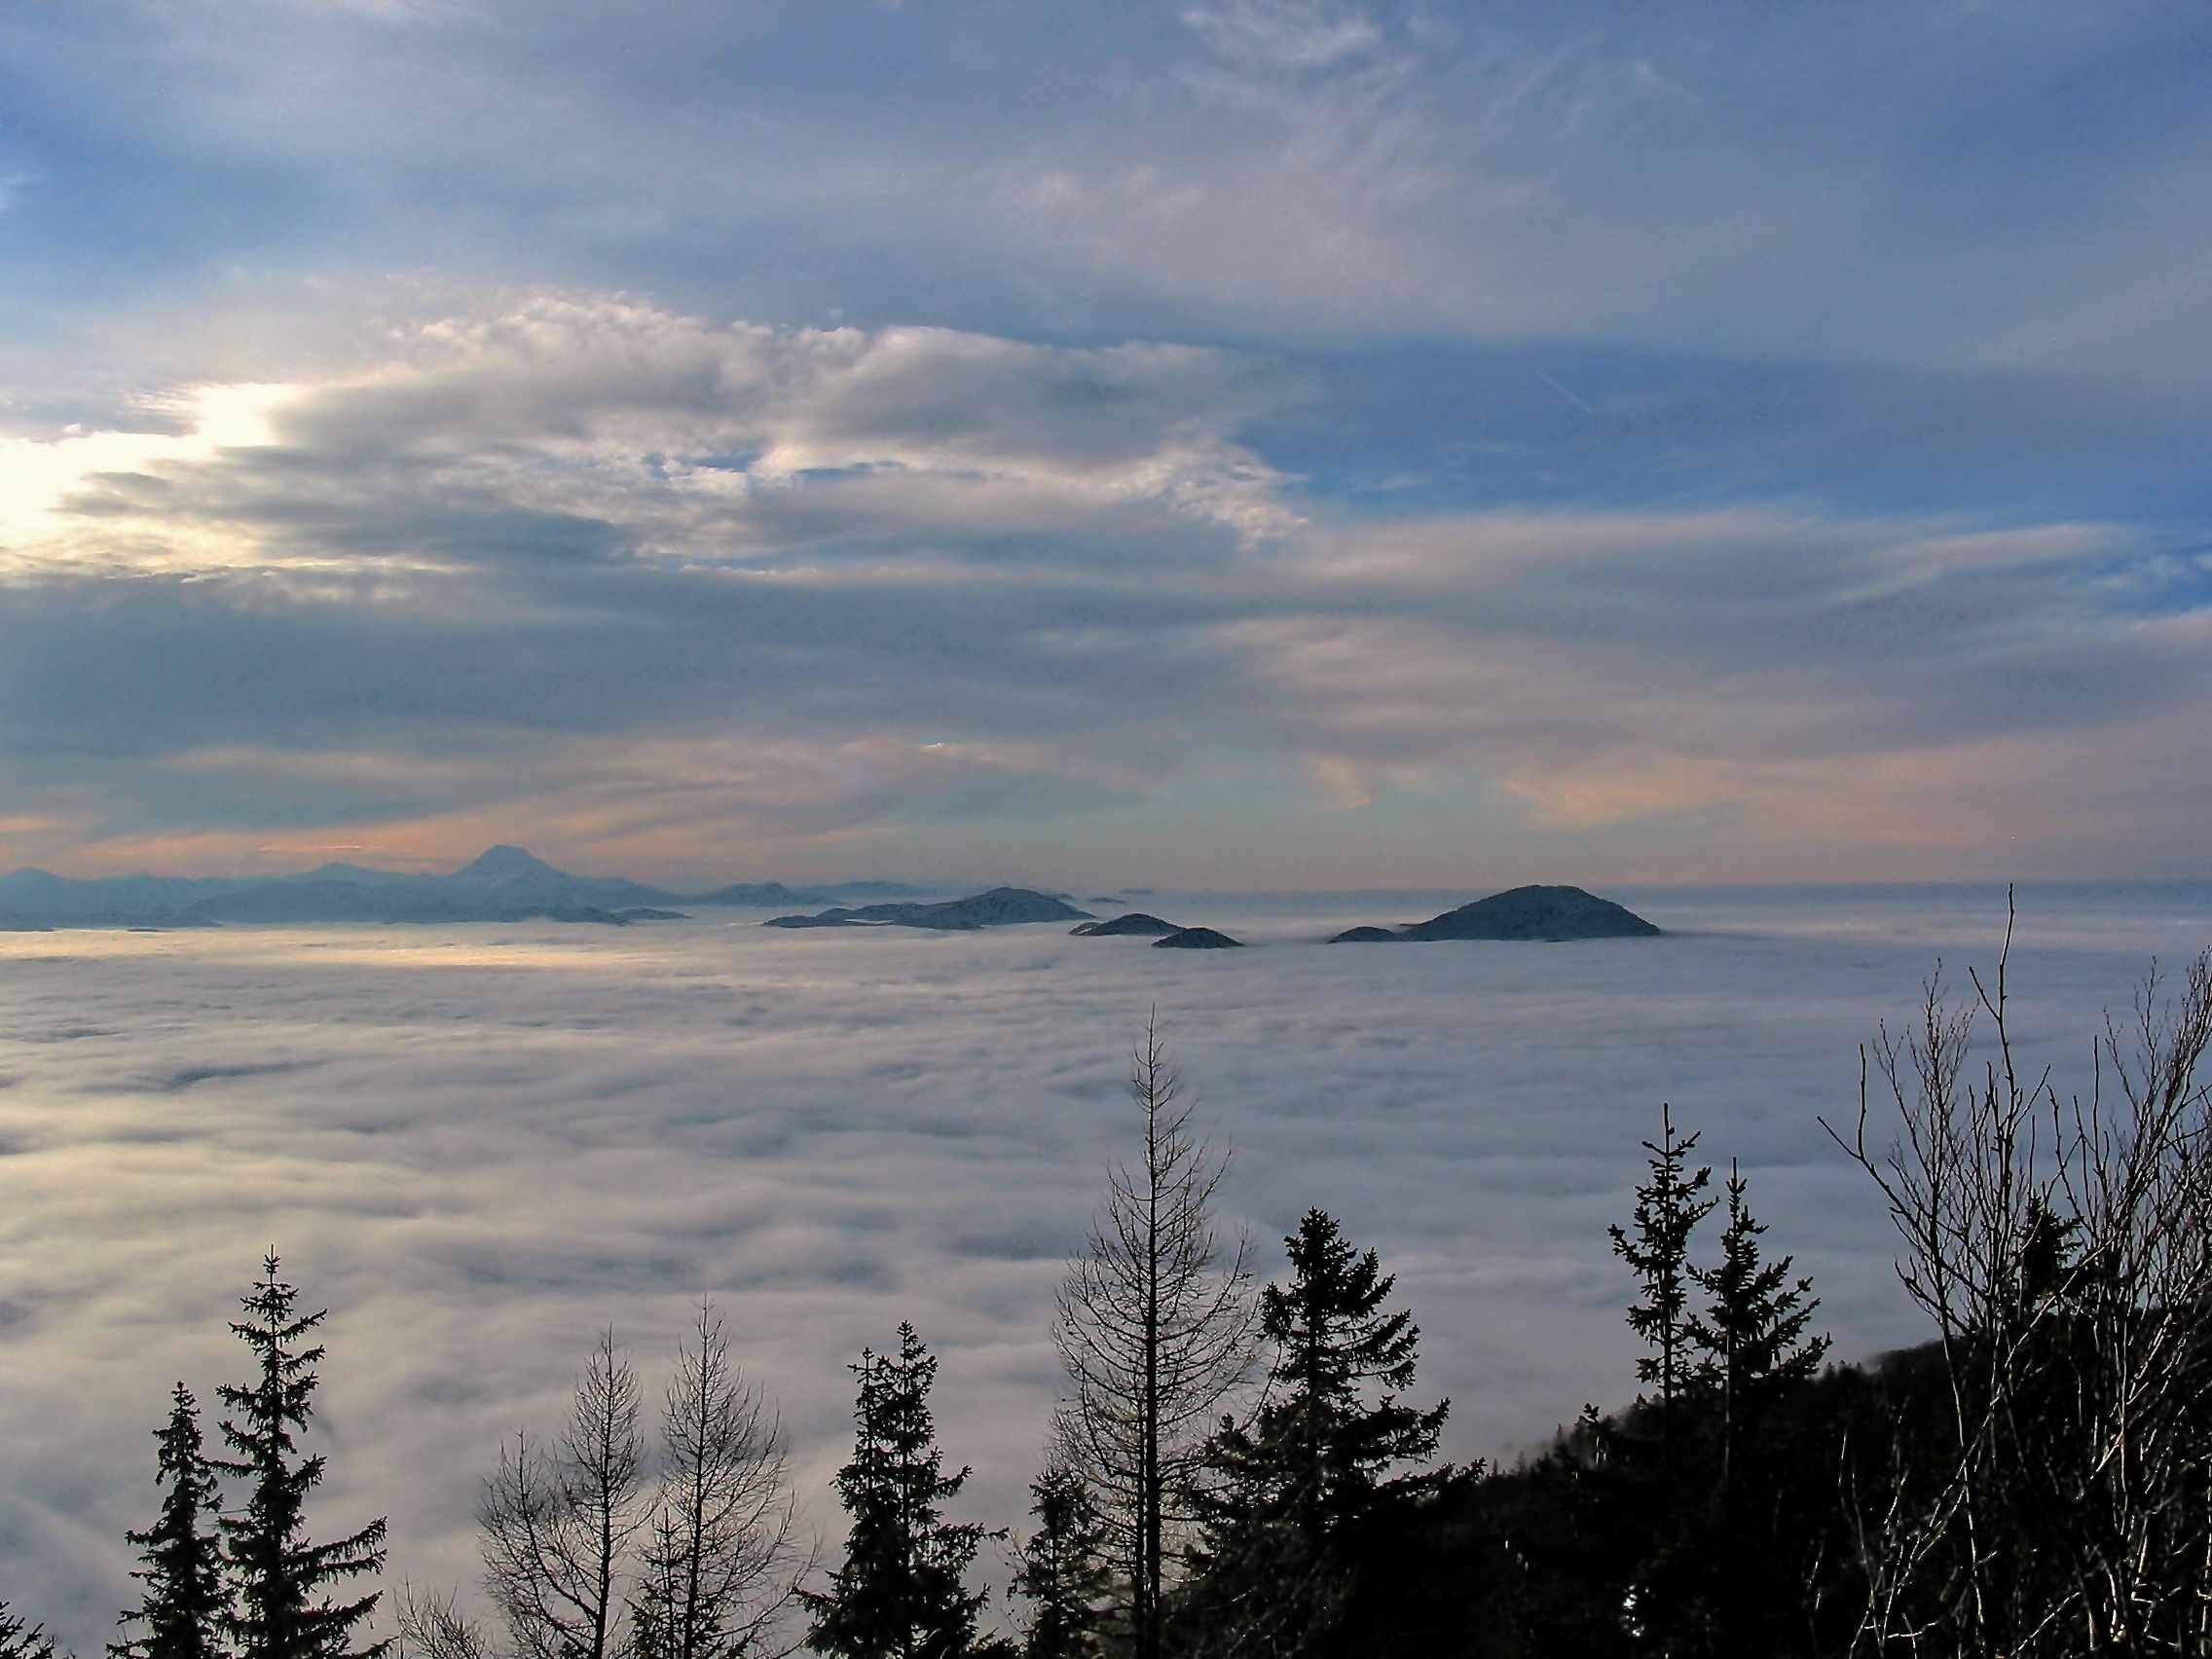
landscape, sea, nature, horizon, mountain, snow, cloud, sky, fog, sunrise, sunset, sunlight, morning, hill, lake, dawn, dusk, evening, reflection, weather, clouds, background, loch, clouded sky, selva marine, meteorological phenomenon, atmospheric phenomenon, mountainous landforms, behind alm